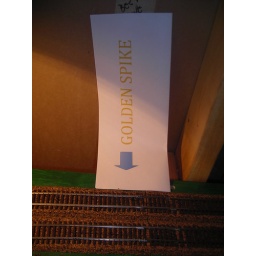
Completion of lower level loop against the north wall and just west of the water heater.